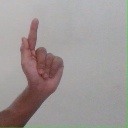
अक्षर: ळ